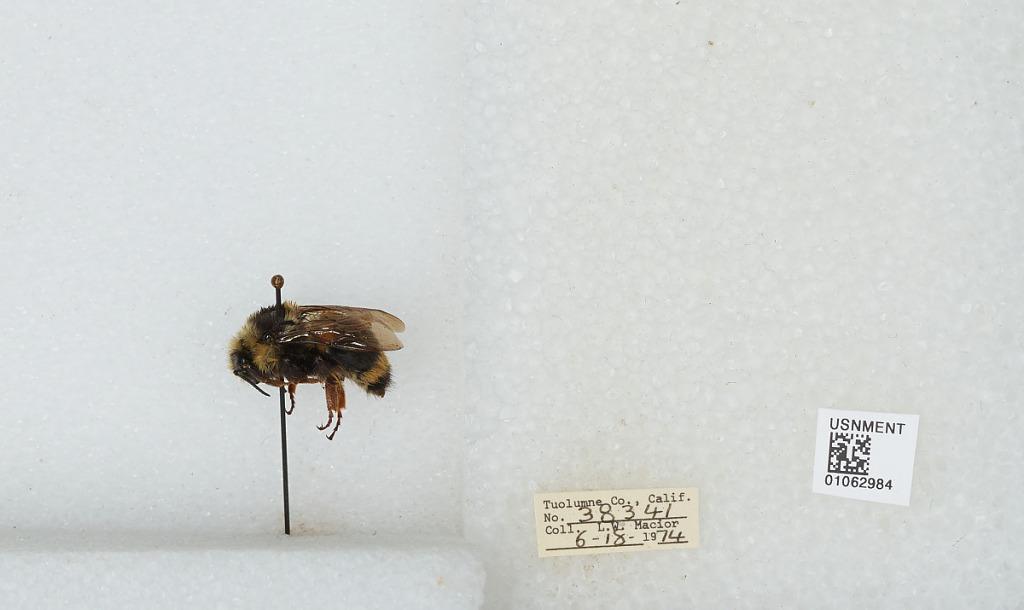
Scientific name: Bombus bifarius nearcticus
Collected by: L. Macior
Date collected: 1974-6-18
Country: United States
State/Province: California
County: Tuolumne
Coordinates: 38.02, -119.94